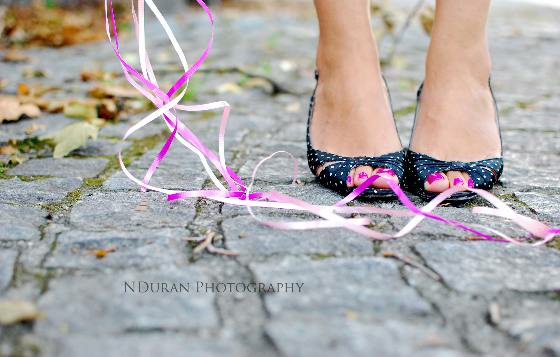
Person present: No